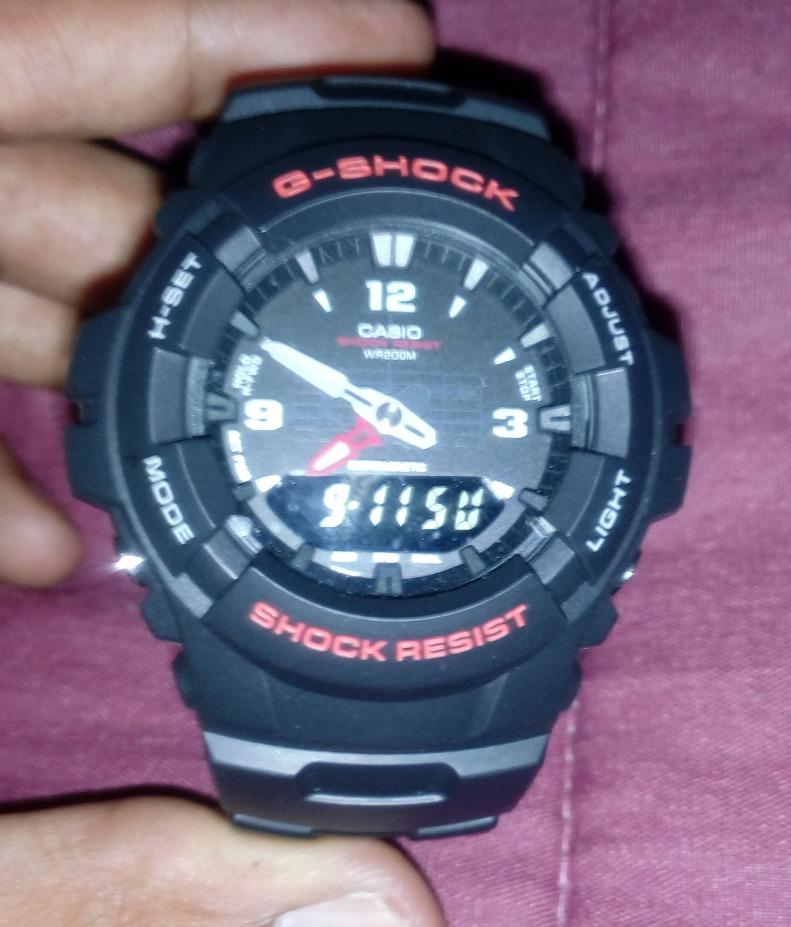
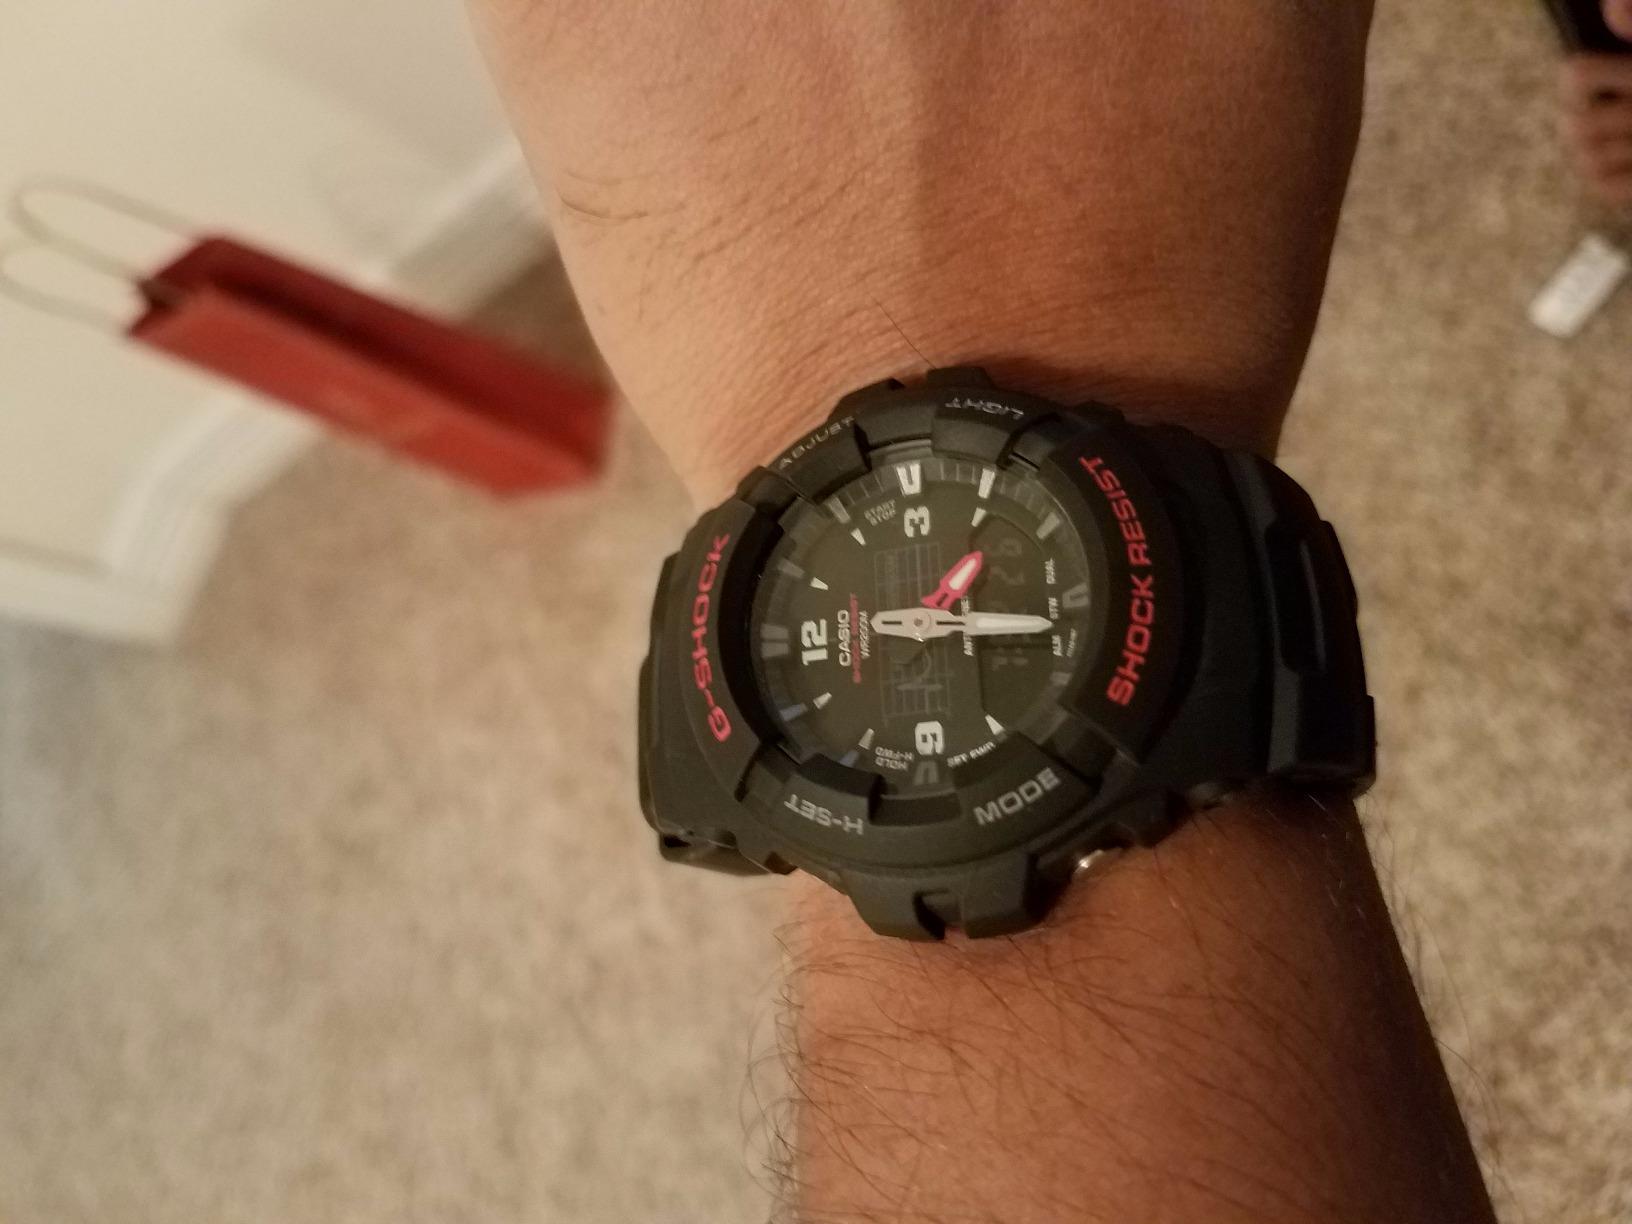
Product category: accessories_watch
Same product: yes